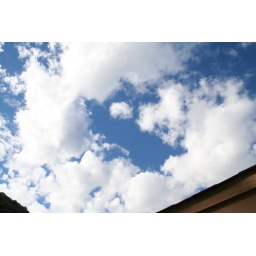
This is a picture I took of the sky over my house today.